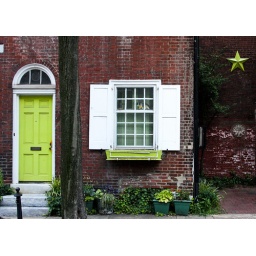
I loved the kitty cut-out in the window too.